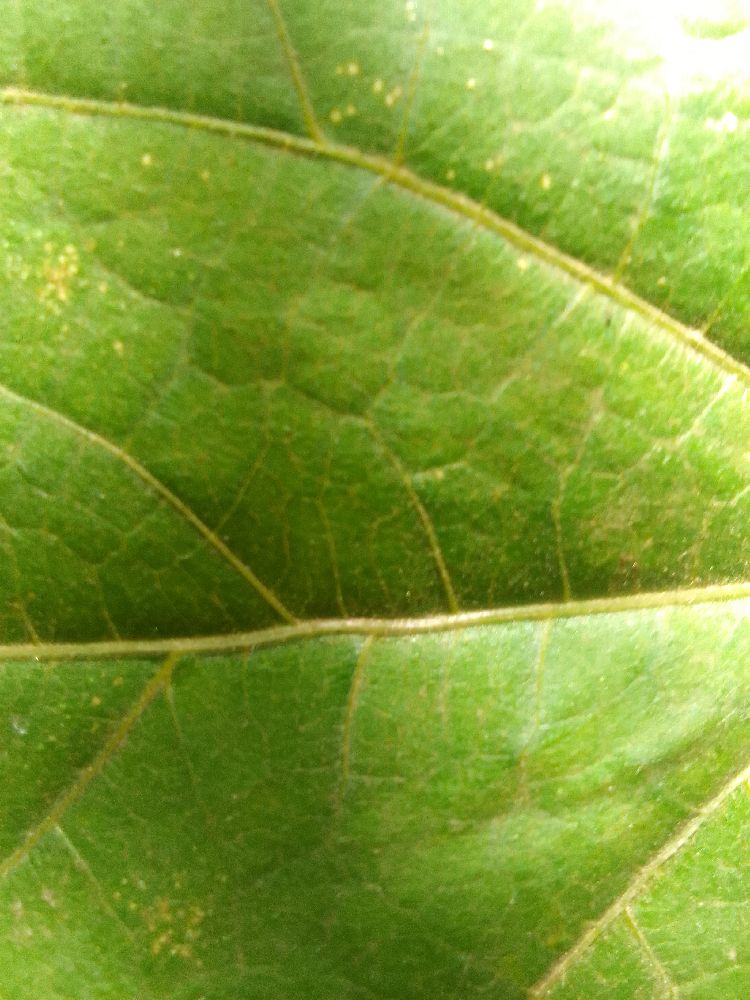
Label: healthy